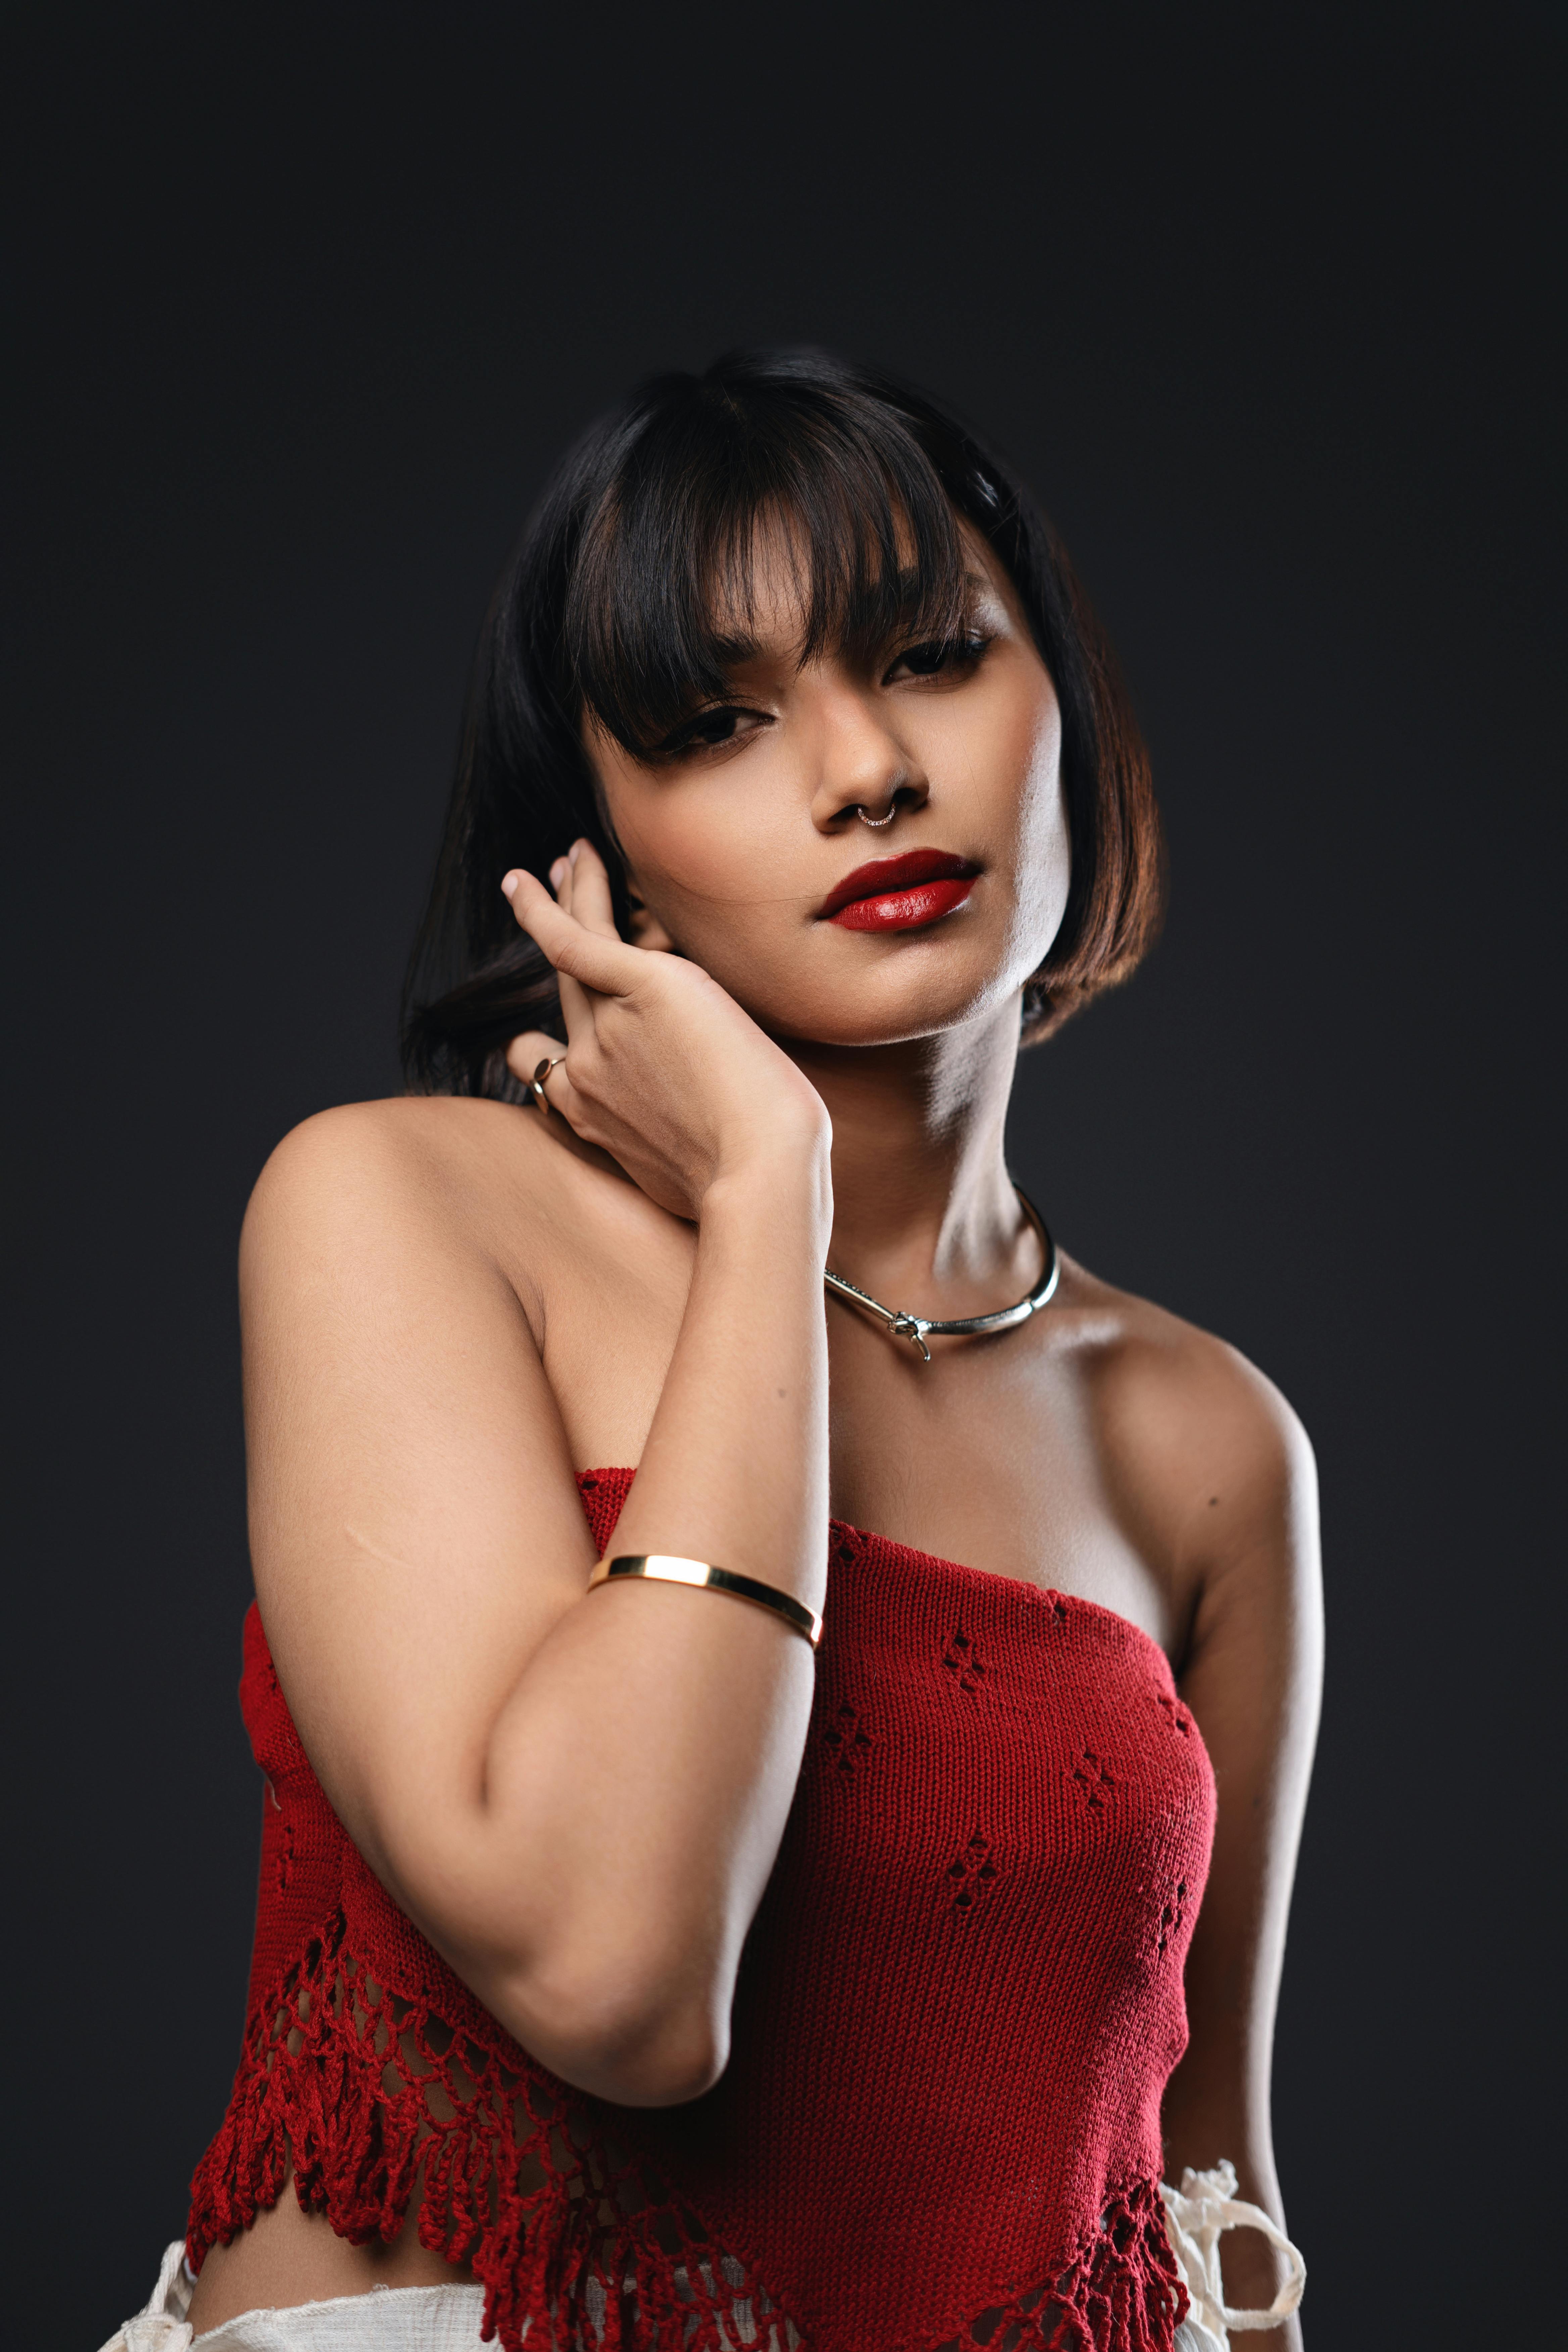
woman, face, lip, shoulder, tableware, eyelash, muscle, lipstick, flash photography, neck, sleeve, gesture, waist, dress, thigh, One piece garment, day dress, black hair, makeover, chest, fashion design, fashion model, trunk, abdomen, formal wear, layered hair, bangs, brown hair, jewellery, human leg, cocktail dress, elbow, fashion accessory, tie, sitting, art model, pattern, ruffle, portrait photography, plate, Strapless dress, flesh, photo shoot, portrait, nail